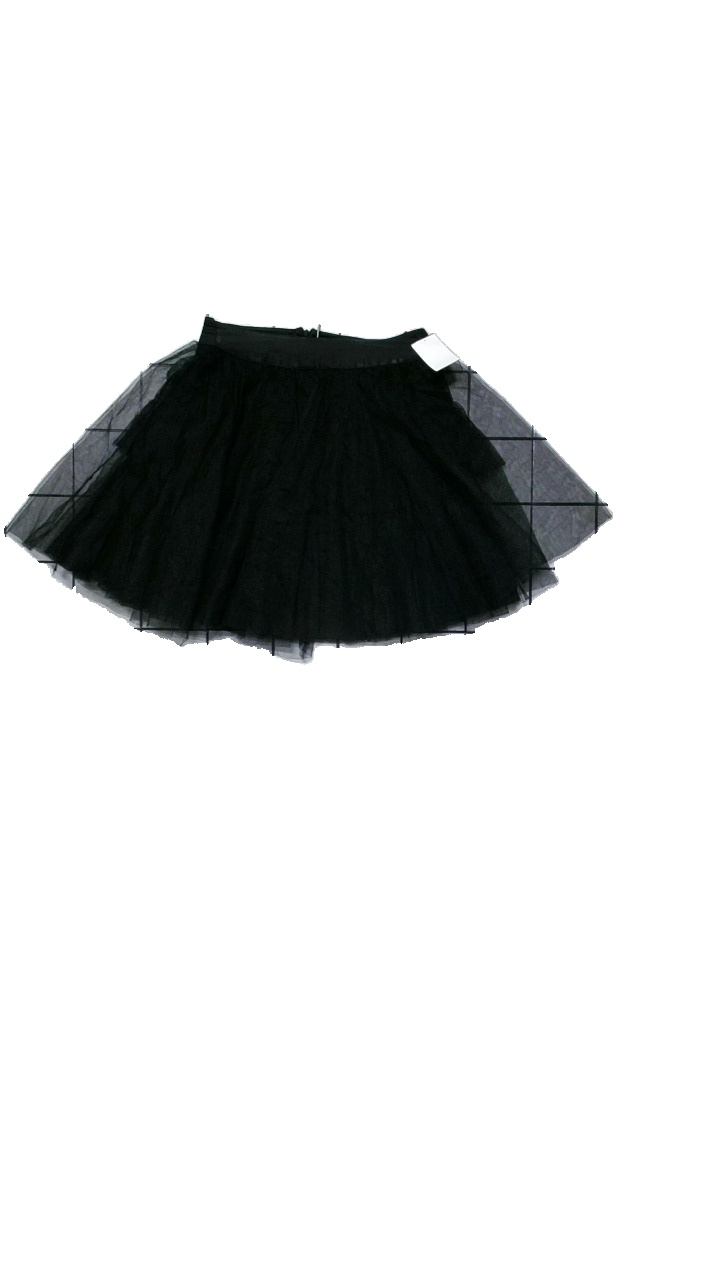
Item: Skirt (Ladies)
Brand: Lindex
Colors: Black
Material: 100% polyester
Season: All
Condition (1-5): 4
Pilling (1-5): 1
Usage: Reuse
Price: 50-100